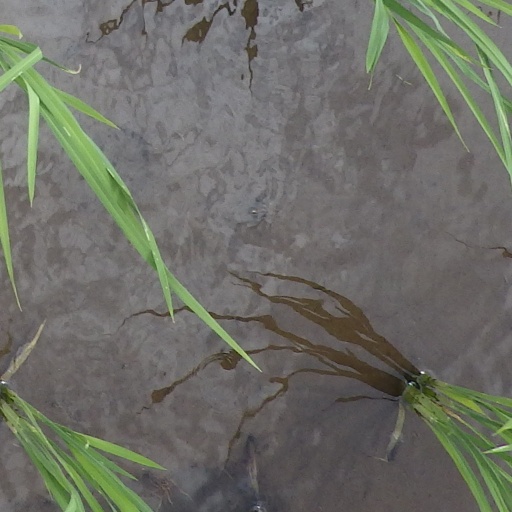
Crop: rice